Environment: real
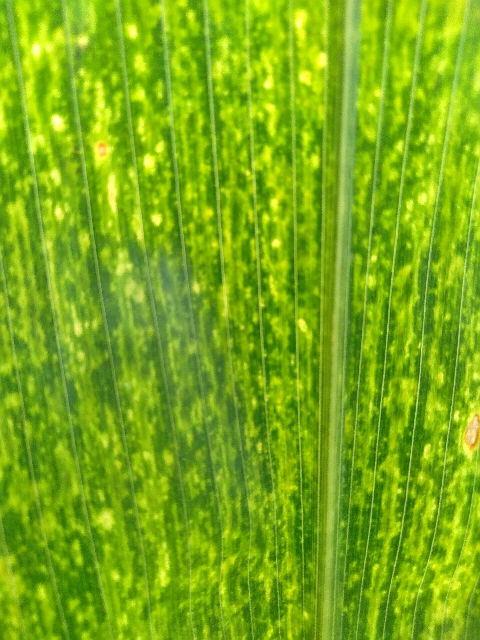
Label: lethal_necrosis